Myrna Loy

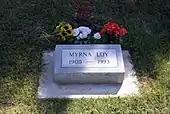
Grave, Helena, Montana

Loy died at age 88 on December 14, 1993, at Lenox Hill Hospital in Manhattan during surgery following a long, unspecified illness. She had been frail and in failing health, which had resulted in her being unable to attend the 1991 Academy Awards ceremony, where she was to receive a lifetime achievement Oscar. She was cremated in New York and her ashes interred at Forestvale Cemetery in her native Helena, Montana.